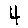
Label: 4